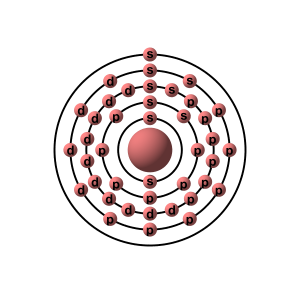
Niobium
Elektroner i hver skal: 2, 8, 18, 12, 1. Klik for større billede.
Denne tegning forestiller elektronkonfigurationen i et niobiumatom: Den store kugle i midten forestiller atomkernen, og de små kugler er elektronerne. Bogstaverne på elektron-kuglerne angiver hvilken orbital de tilhører. Den lyserøde farve markerer at niobium hører til overgangsmetallerne. Udarbejdet af Peo, og frigivet under samme GFDL-betingelser som Wikipedia som helhed.
Niobium, tidligere kaldet niob, er det 41. grundstof i det periodiske system, og har det kemiske symbol Nb. Under normale temperatur- og trykforhold optræder dette overgangsmetal som et blødt, formbart og temmelig tungt gråligt metal.